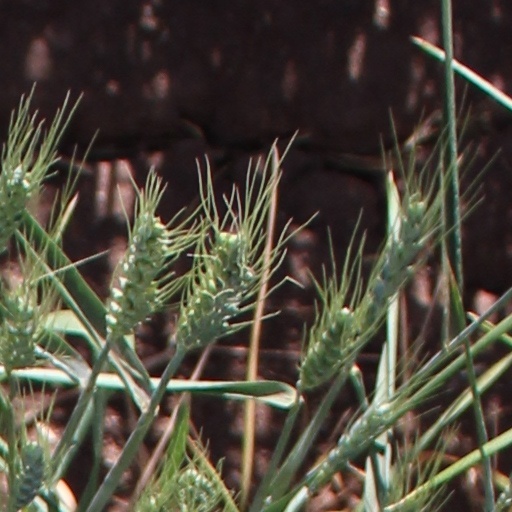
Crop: wheat